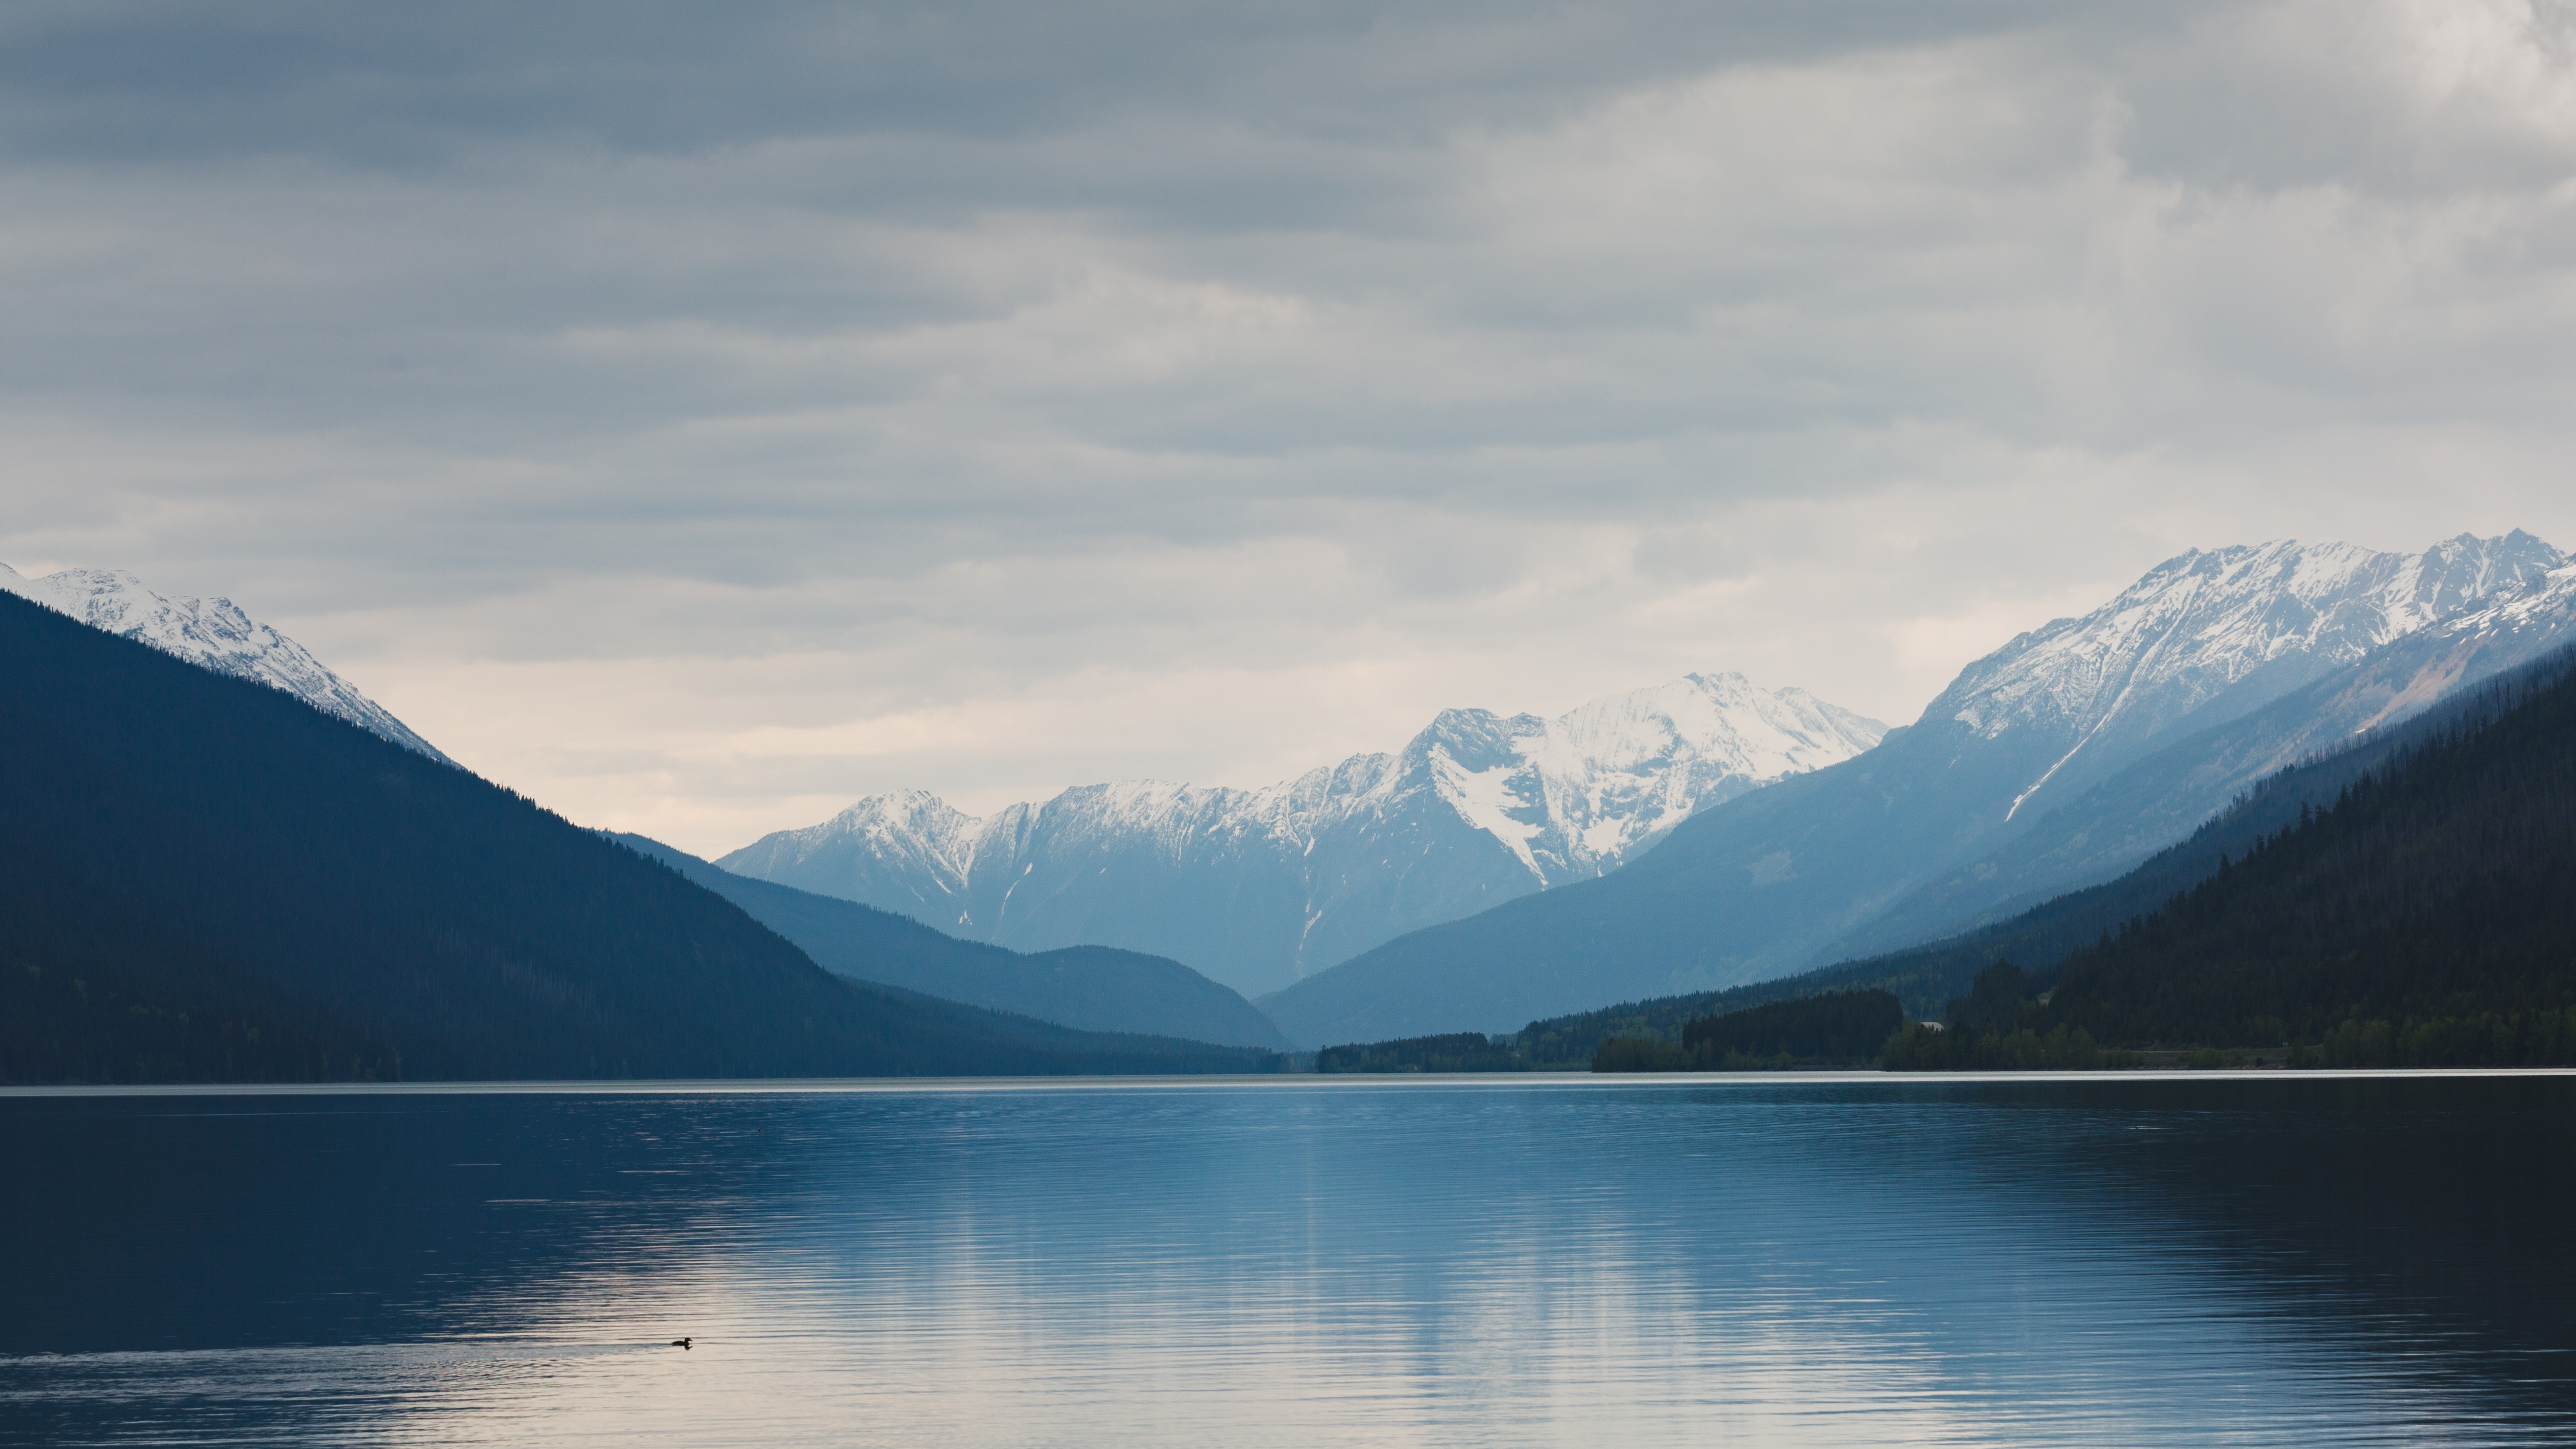
water, mountain, snow, cloud, lake, mountain range, reflection, glacier, fjord, reservoir, highland, trees, clouds, mountains, alps, fell, loch, landform, geographical feature, atmospheric phenomenon, mountainous landforms, glacial landform